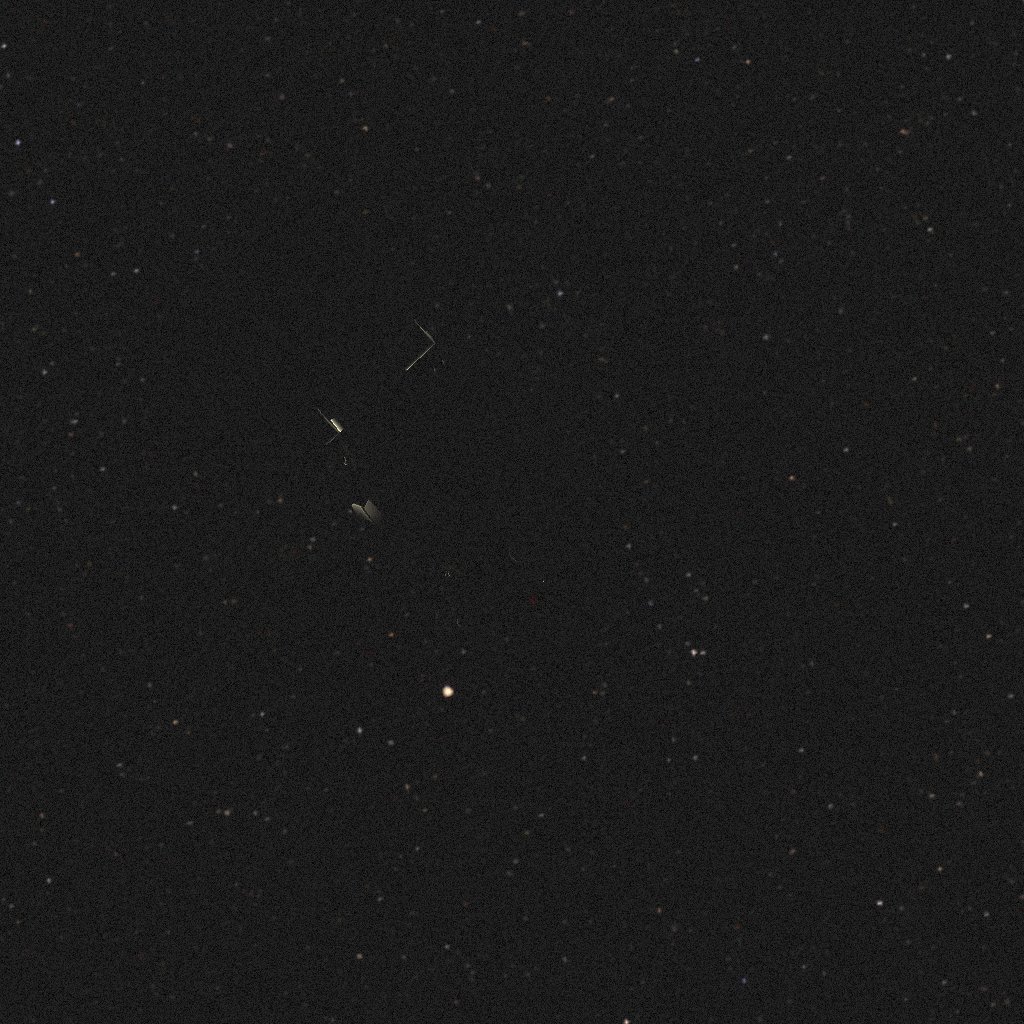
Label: proba_3_csc